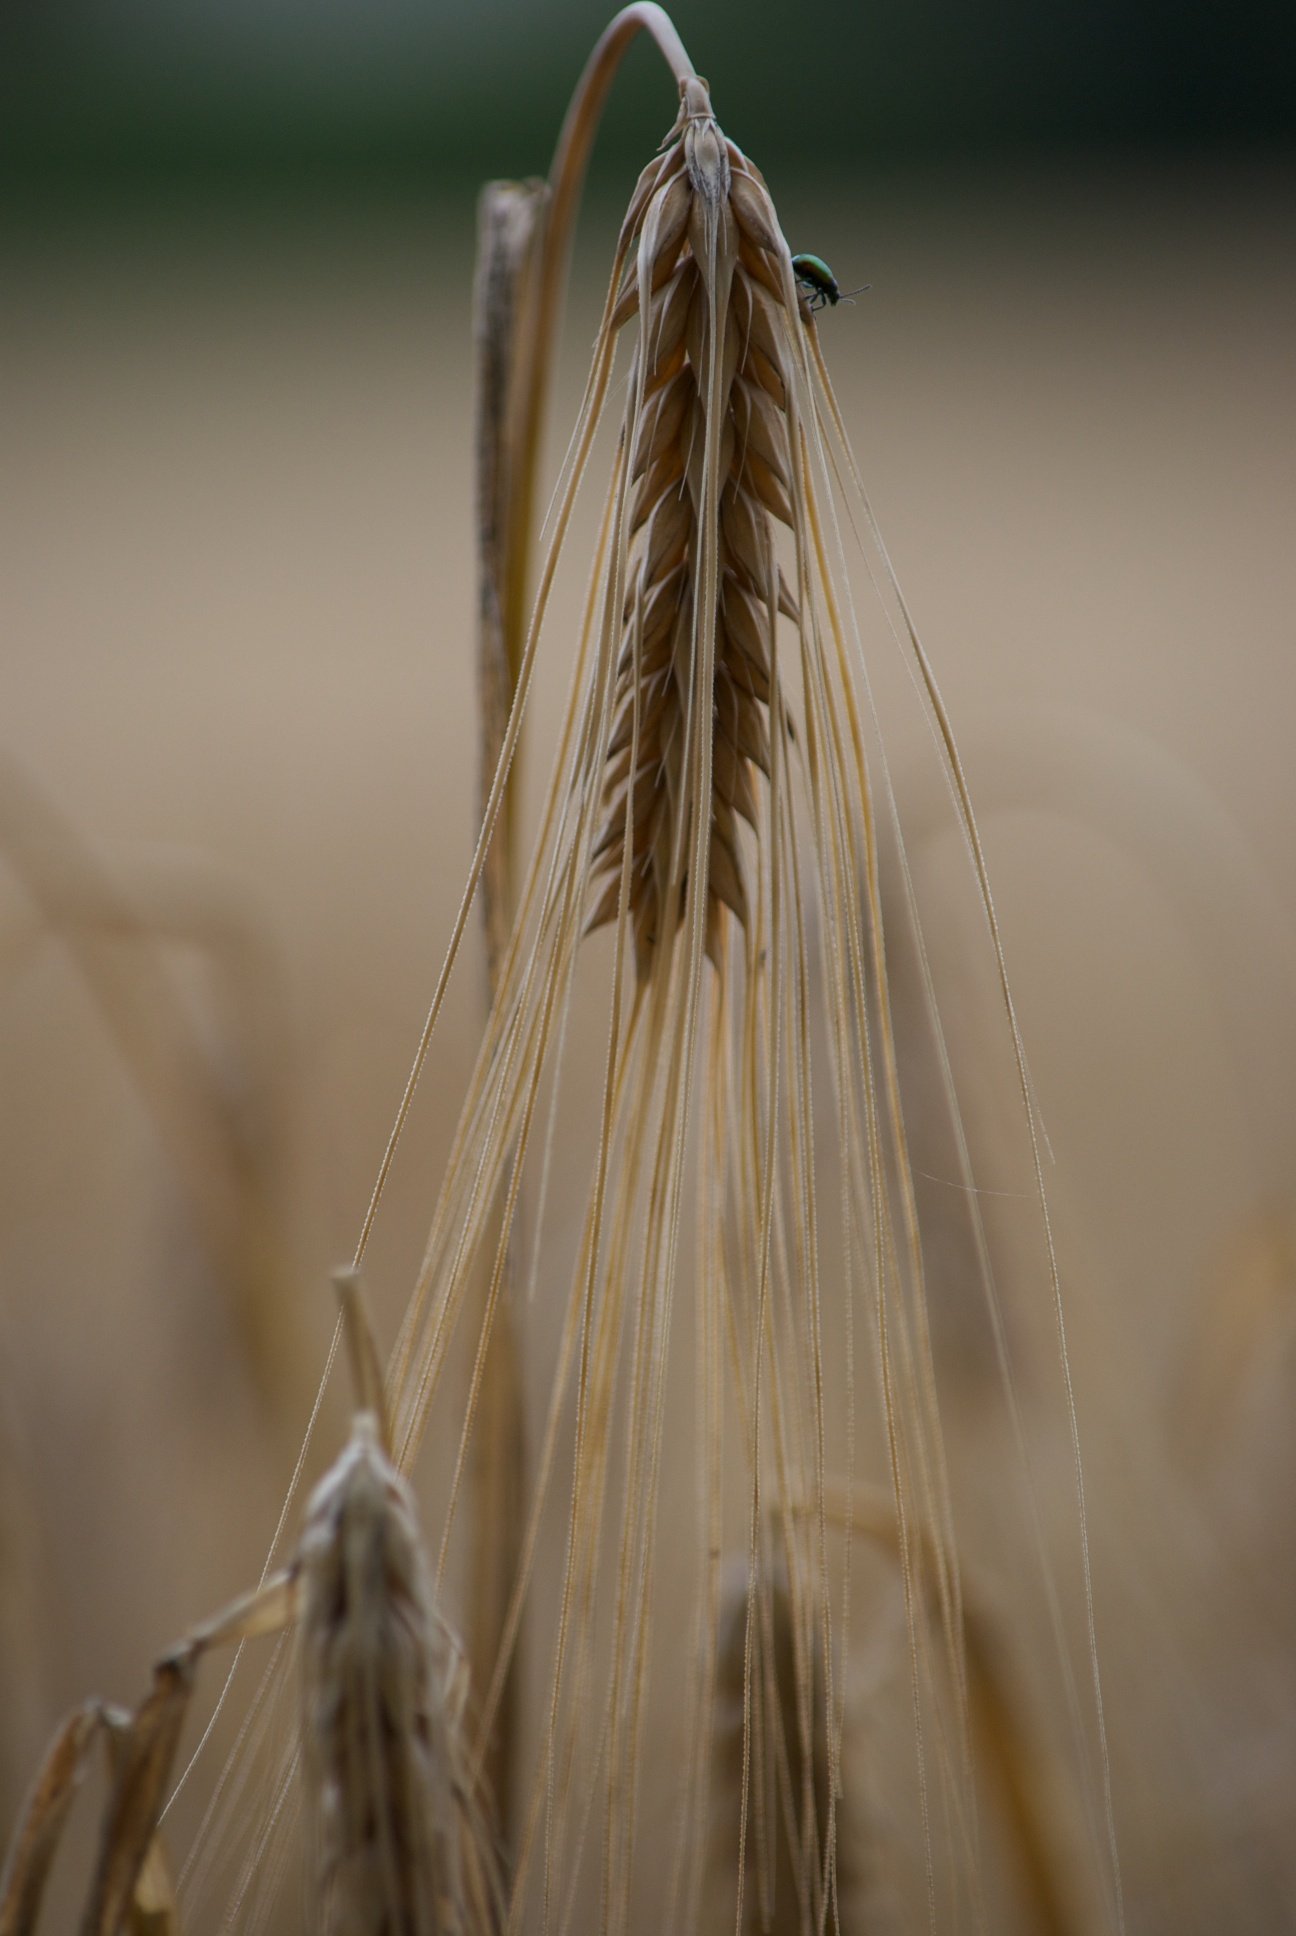
nature, wing, plant, wheat, leaf, fly, summer, food, insect, close up, cornfield, macro photography, grass family, plant stem, food grain